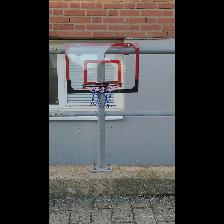
Label: NonHuman